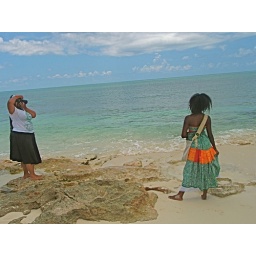
Peak into Harvest girl photoshoot @ da cave's beach in Bahamas~